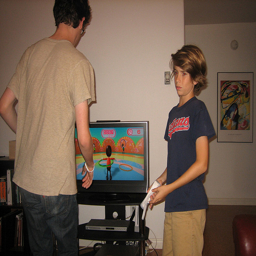
Two people in the living room playing the Nintendo Wii.
A young boy standing next to another young boy.
Two kids playing a wi in their living room
A boy and man playing a game on the Wii.
A couple of boys playing a video game